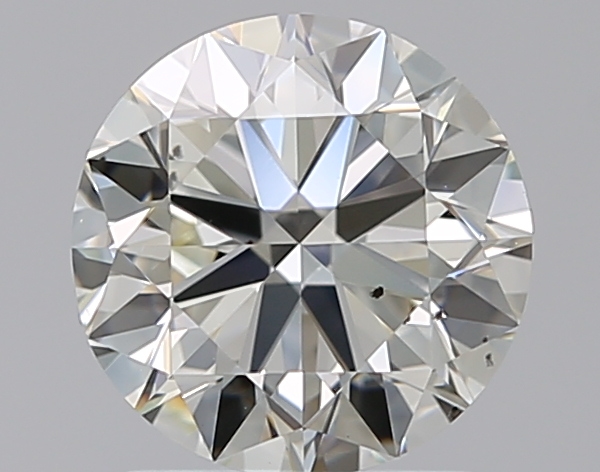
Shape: round
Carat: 1.5
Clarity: SI1
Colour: L
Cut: VG
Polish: EX
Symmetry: VG
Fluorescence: F
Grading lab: GIA
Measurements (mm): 7.14 x 7.21 x 4.49